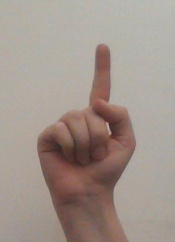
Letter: bb